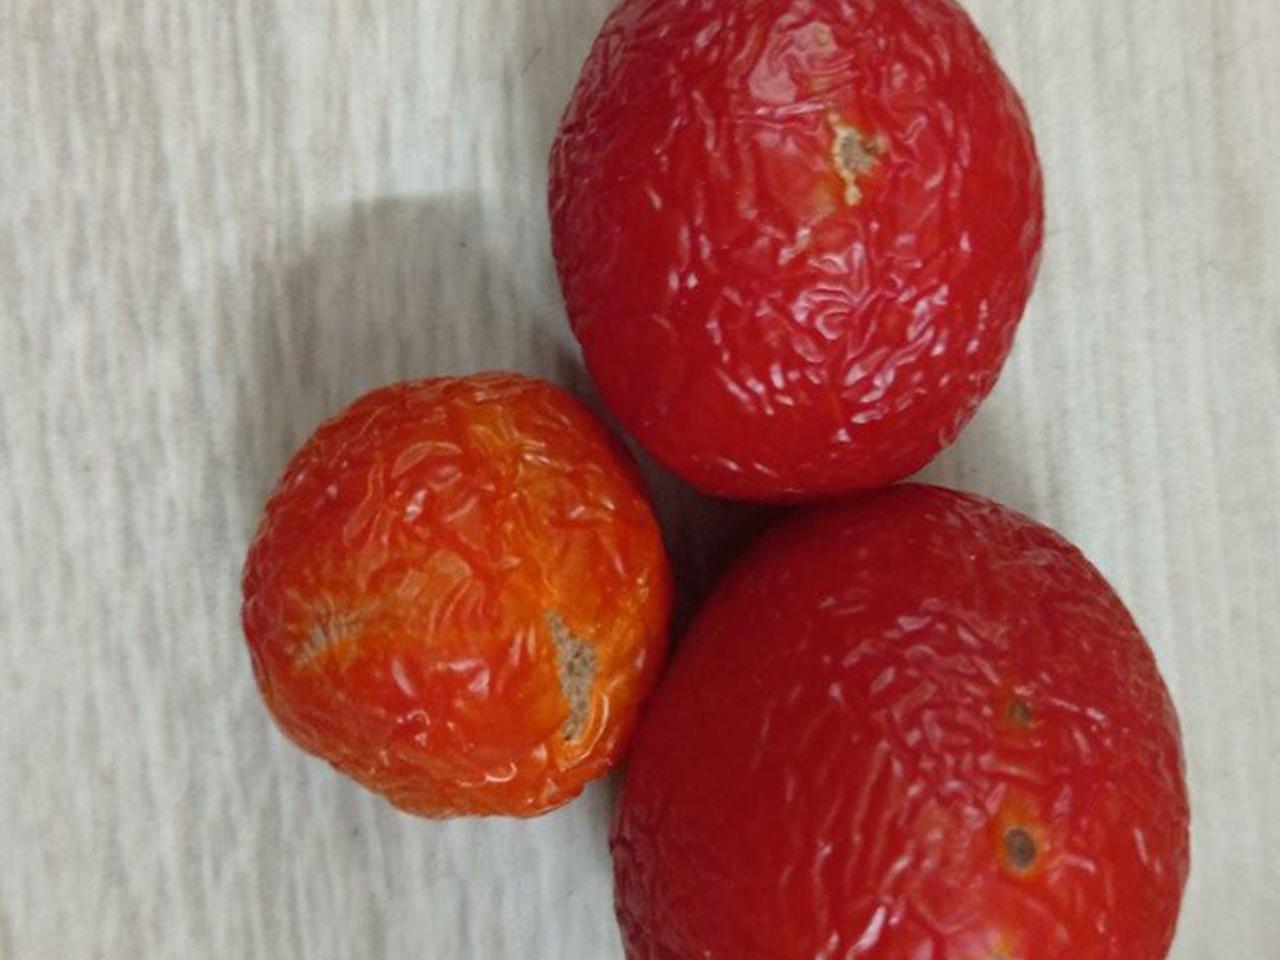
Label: Rotten